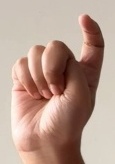
ASL sign: X